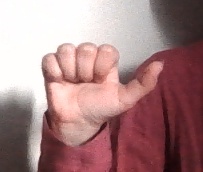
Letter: dhad